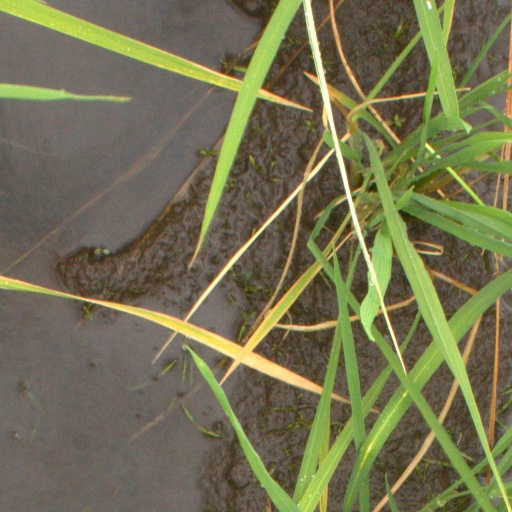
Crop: rice